Bordeaux wine regions

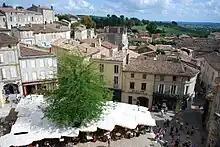
Saint-Émilion

The wine region of Saint-Émilion centres on the commune of the same name. There are several villages around the region that share the Saint-Émilion name, such as Montagne-Saint-Émilion and St-Georges-Saint-Émilion, and are permitted to label their wines under the same name. The area is bordered to the west by Pomerol. Merlot is the dominant grape in this area, followed by Cabernet Franc. The climate and damper, cool soils of the area makes it difficult for Cabernet Sauvignon grapes to fully ripen and as such is less often used. The wines take a little longer to mature than the ones in Pomerol but are still able to be drunk relatively young for a Bordeaux (4–8 years). In favorable vintages the wines have a good aging potential.